Armenians in Egypt

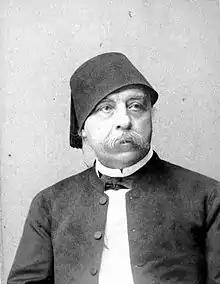
Armenian Nubar Pasha was the first Prime Minister of Egypt

The reign of Muhammad Ali of Egypt (1805–1849) witnessed strong migration streams of Armenians to Egypt. Mohamed Ali hired Armenians in government positions, and the Armenians were given great opportunities to contribute to the socioeconomic development of Egypt. The era of Mohamed Ali witnessed building Armenian churches in Egypt; one for the Armenian Orthodox and another one for the Armenian Catholics. The number of Armenians immigrants to Egypt around this time is estimated at 2,000. Boghos Youssufian (1775–1844) was an Armenian banker and businessman. In 1837, Muhammad Ali appointed Boghos as head of the Diwan Al-Tijara (bureau of commerce) and overseer of other financial affairs for Mohamed Ali.